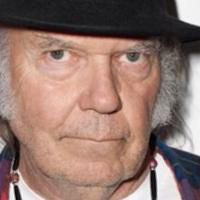
Age group: age 66-80